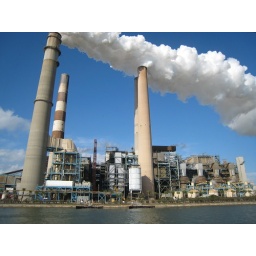
Big Bend power plant against a blue sky